All Square

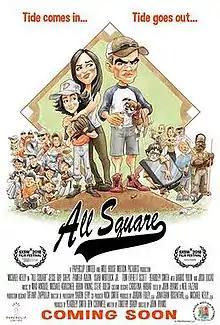
Film poster

All Square is a 2018 American drama film directed by John Hyams. It stars Michael Kelly, Jesse Ray Sheps, Pamela Adlon. The film won the 2018 Best Narrative Film Award at the SXSW Film Festival.